Northumberland Park railway station

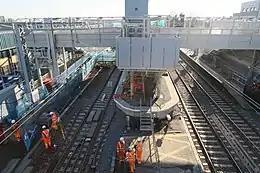
An island platform and a footbridge were constructed and a third track added at Northumberland Park railway station in February 2019. The level crossing was removed.

In 2007 Haringey Council supported proposals for platforms for the Victoria line to be built at Northumberland Park. These would be to the east of the main line platforms between the main line and the Northumberland Park Depot. This was supported by the former Mayor of London, Ken Livingstone. It is claimed that this would aid regeneration of the area, and that better transport links would have to be part of plans to increase capacity at White Hart Lane.